Motijheel Government Boys' High School

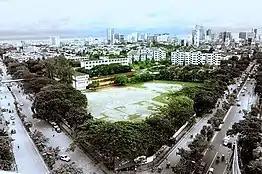

Motijheel Government Boys' High School And College ( এন্ড কলেজ) is located at Outer Circular Road, Motijheel, Dhaka, Bangladesh. It was established in 1957 as 'Motijheel Central Government High School'. The students of the school liked to call this school 'Centralian'. The school campus is 7.5 acres with 2 big playgrounds. It was founded by Mr. Sayed Anwar Ahmed. He was the first headmaster of this school.